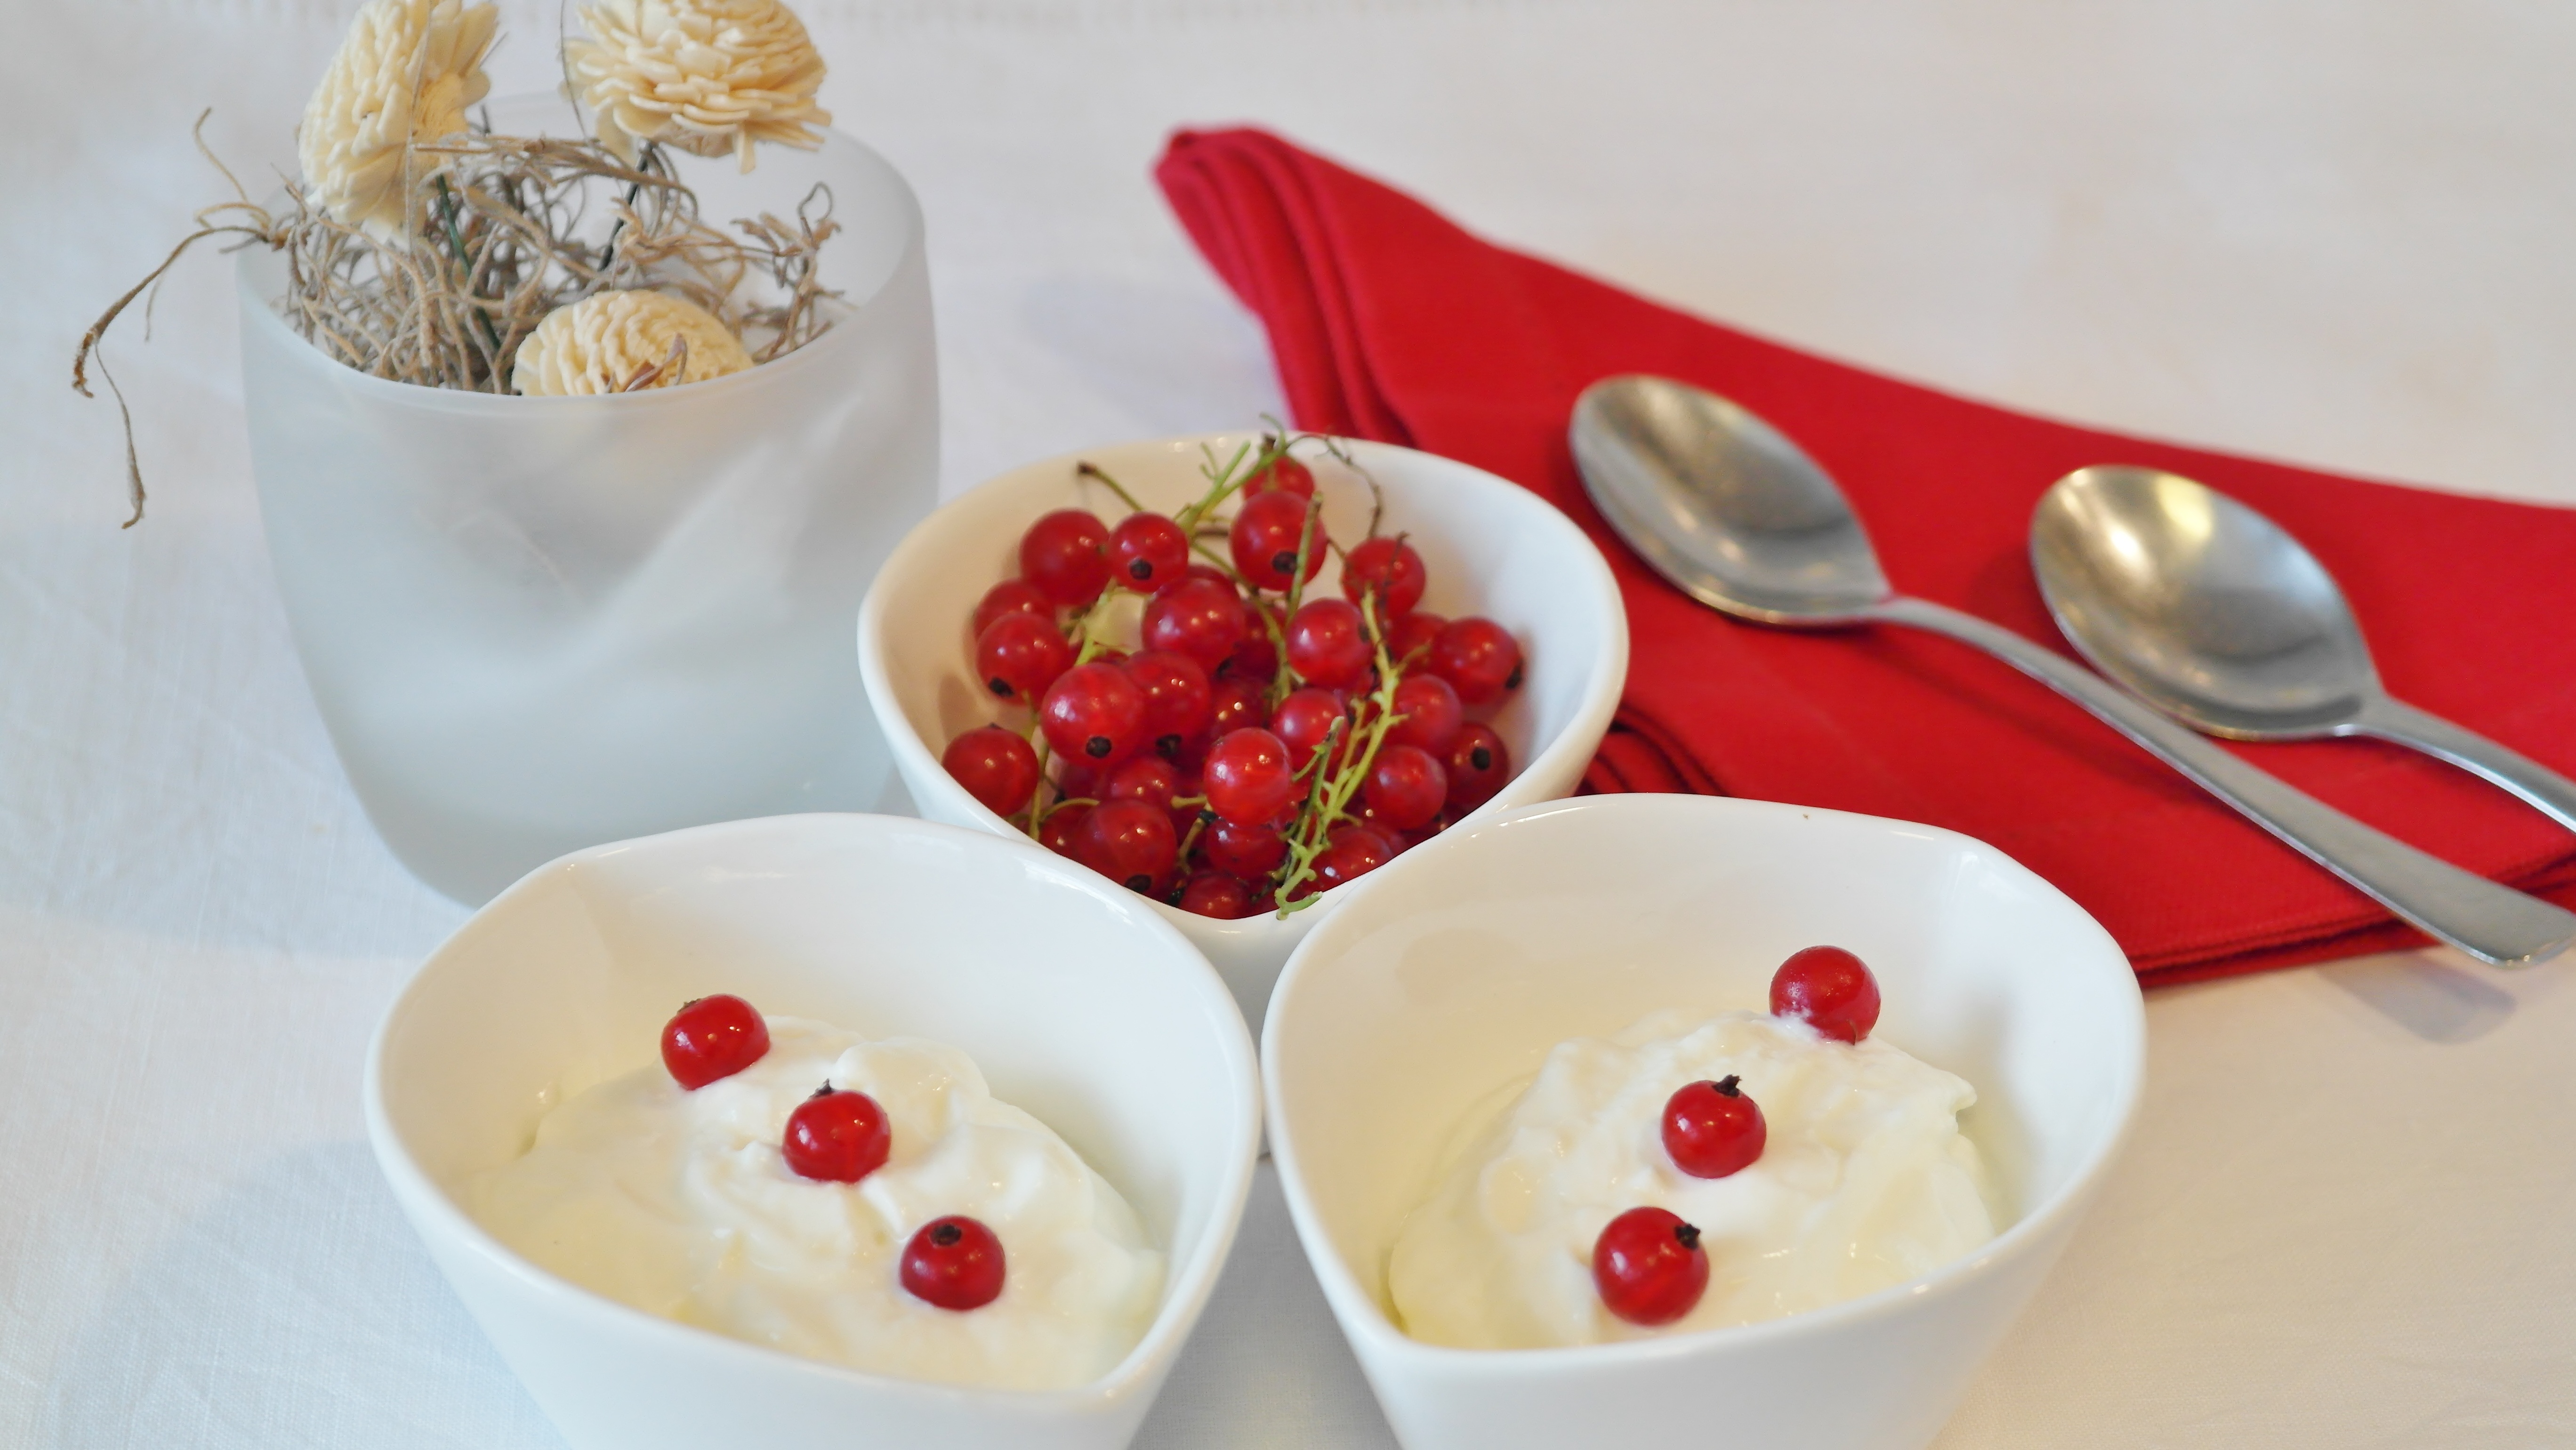
white, fruit, sweet, dish, meal, food, red, produce, breakfast, milk, dessert, eat, cuisine, cream, delicious, yogurt, berries, sugar, fruits, frisch, milk product, low calorie, currants, snack food